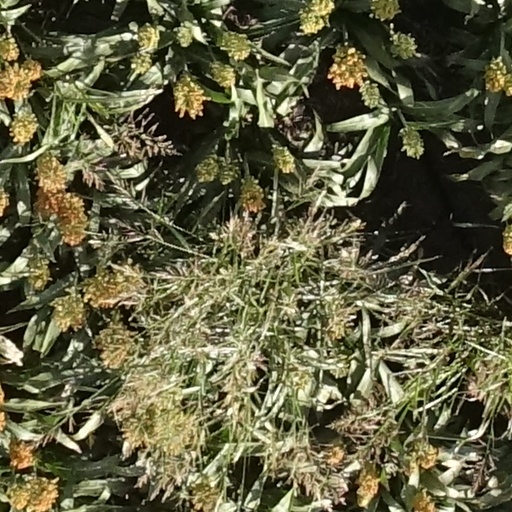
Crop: sorghum